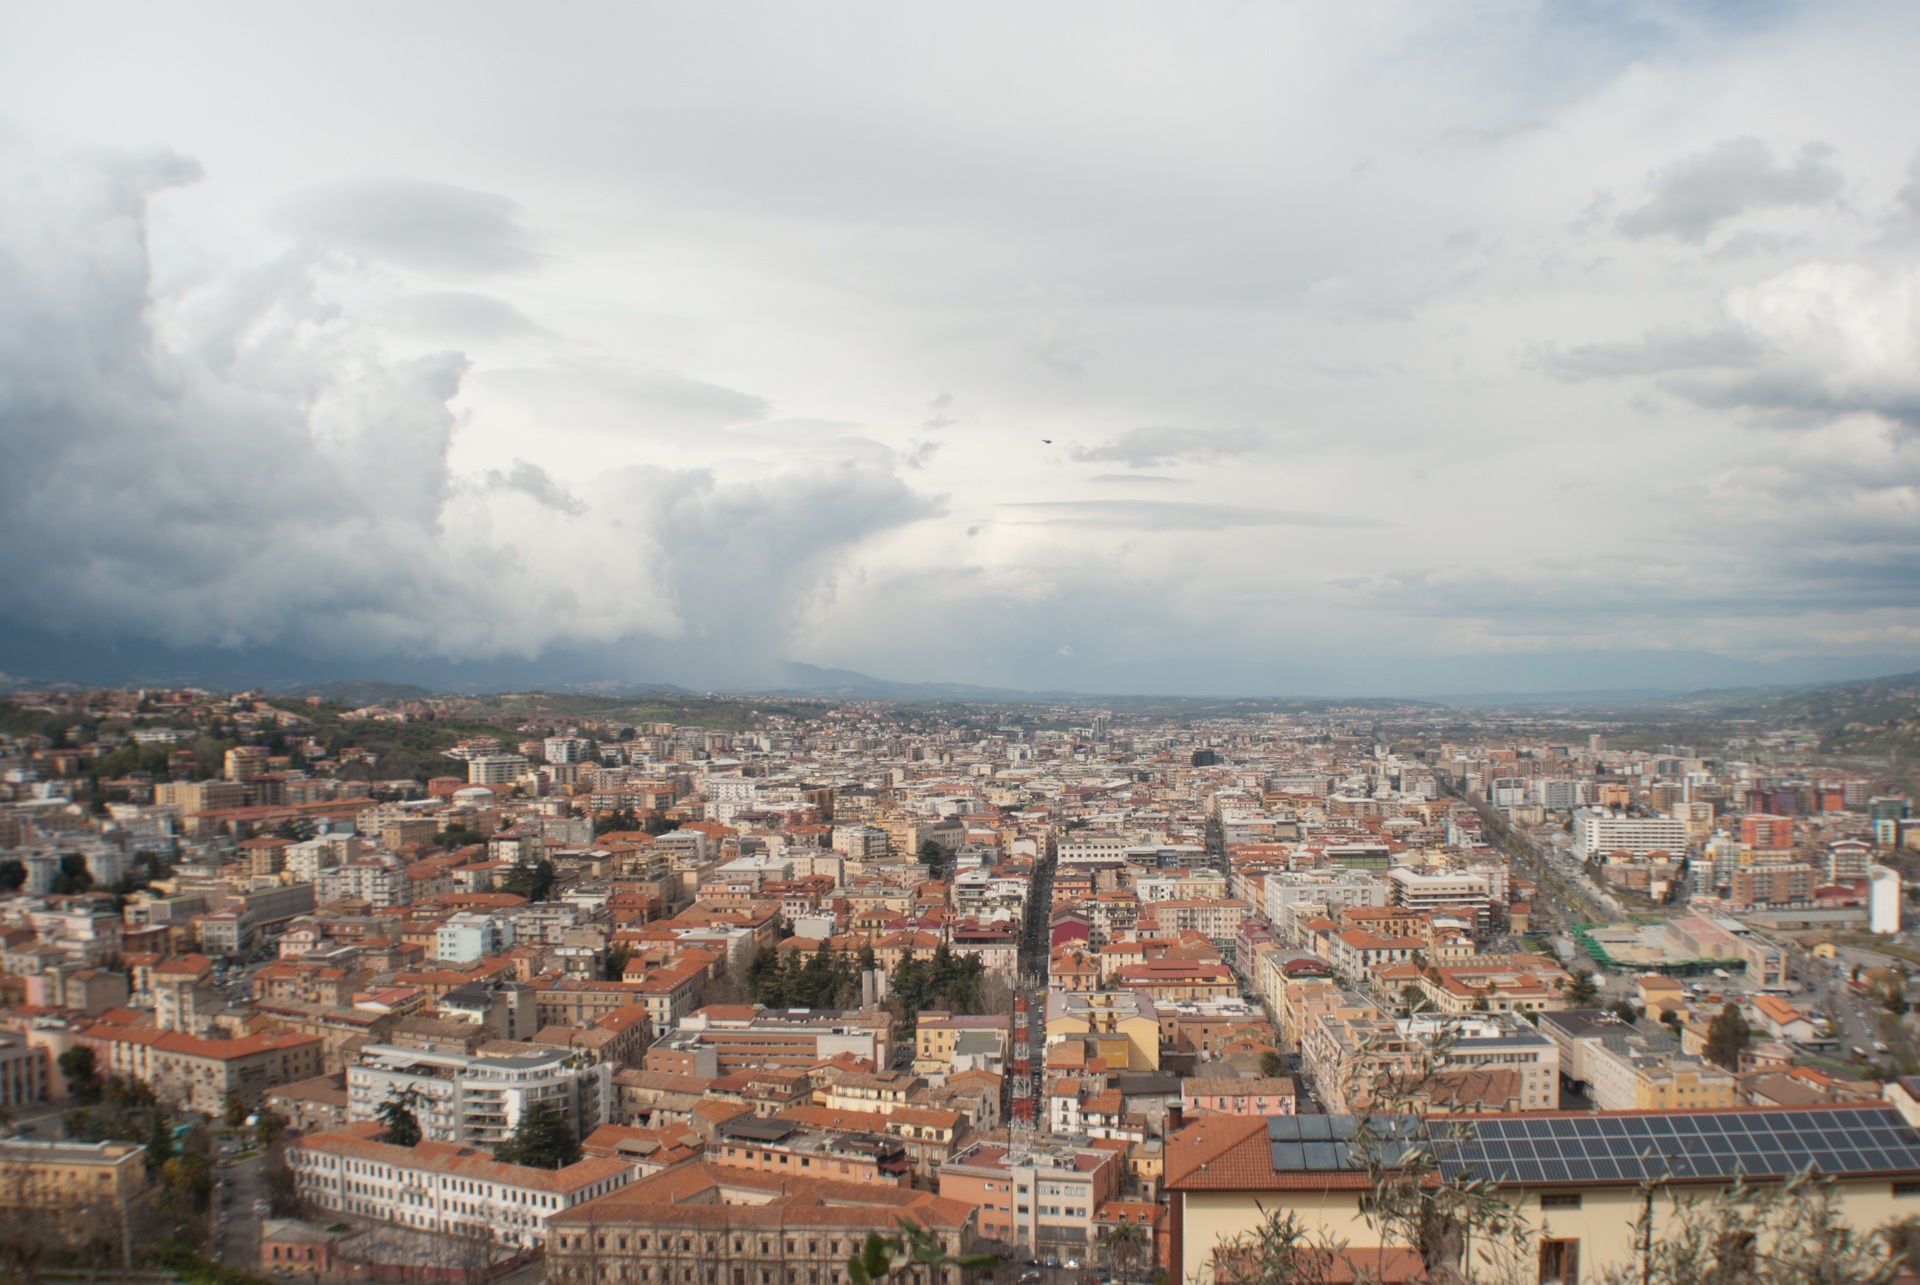
horizon, cloud, sky, skyline, photography, town, city, cityscape, panorama, panoramic, suburb, italy, aerial photography, residential area, human settlement, cosenza